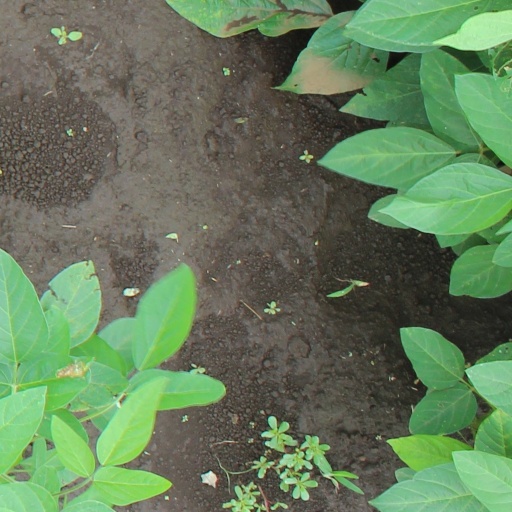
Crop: soybean